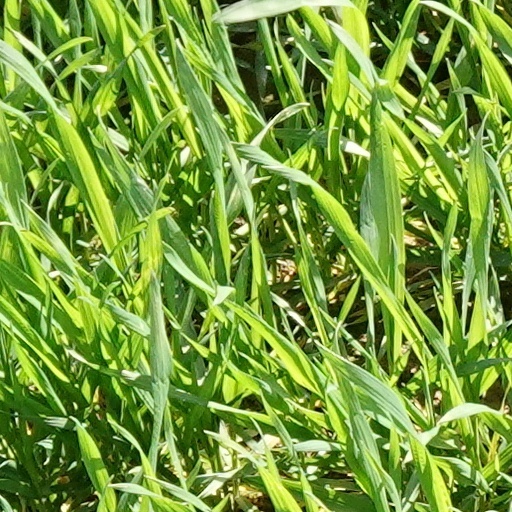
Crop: wheat